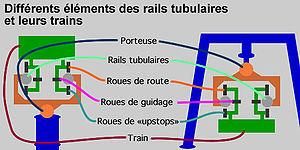
Différentes parties des rails tubulaires et leurs trains. Dessin créé par moi-même, Sam-Pig.
On entend par rails tubulaires, deux rails parallèles et de forme cylindrique permettant aux wagons des montagnes russes de réaliser des manœuvres beaucoup plus audacieuses et de traverser des éléments plus tortueux que ce que permet le rail traditionnel plat.